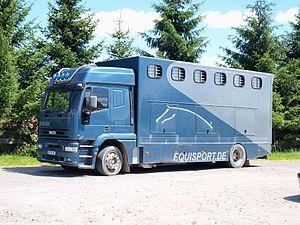
Cense de Remicourt à Rethel (Ardennes, France)